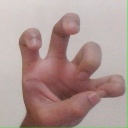
अक्षर: छ